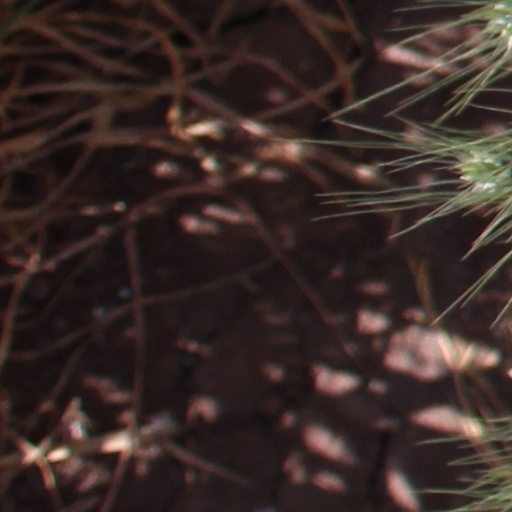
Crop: wheat